Birding in New York City

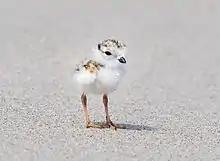
A piping plover chick on the beach in Queens.

The National Audubon Society, a non-profit environmental organization dedicated to conservation of birds and their habitats, is headquartered in New York City. The original Audubon Society was founded by George Bird Grinnell in 1886, in response to widescale killing of birds for variety of reasons, including hunting for the hat trade. The organization attracted 39,000 members in its first year, but only lasted for a few years, followed by the creation of several regional organizations with the same name and mission, including the New York chapter in the late 1890s. The national organization was founded in 1905. The various Audubon groups are visible and active in pursuit of bird conservation, establishing the Christmas Bird Count, managing sanctuaries, and working for public policy changes like a prohibition on plume hunting, the 1918 Migratory Bird Treaty Act, and a ban on DDT.